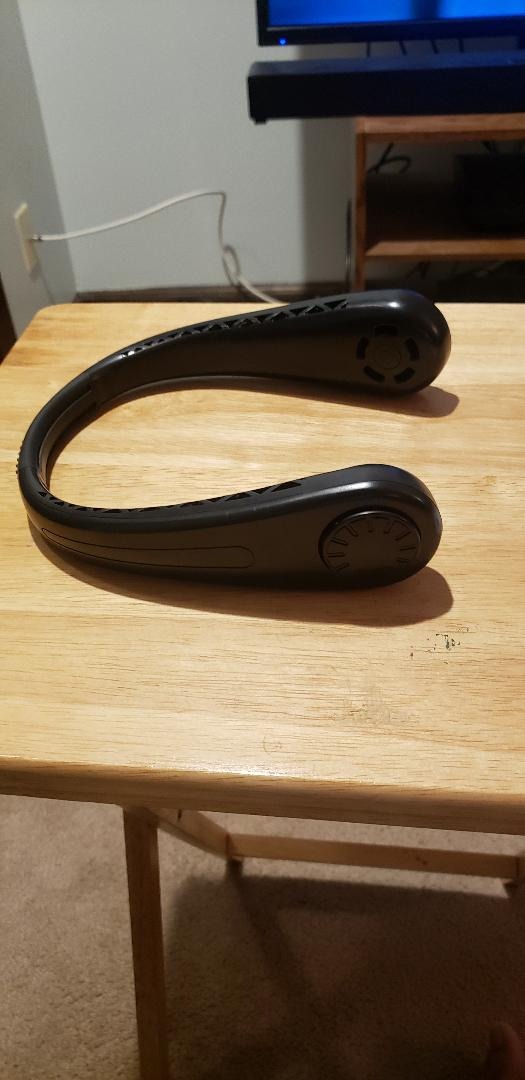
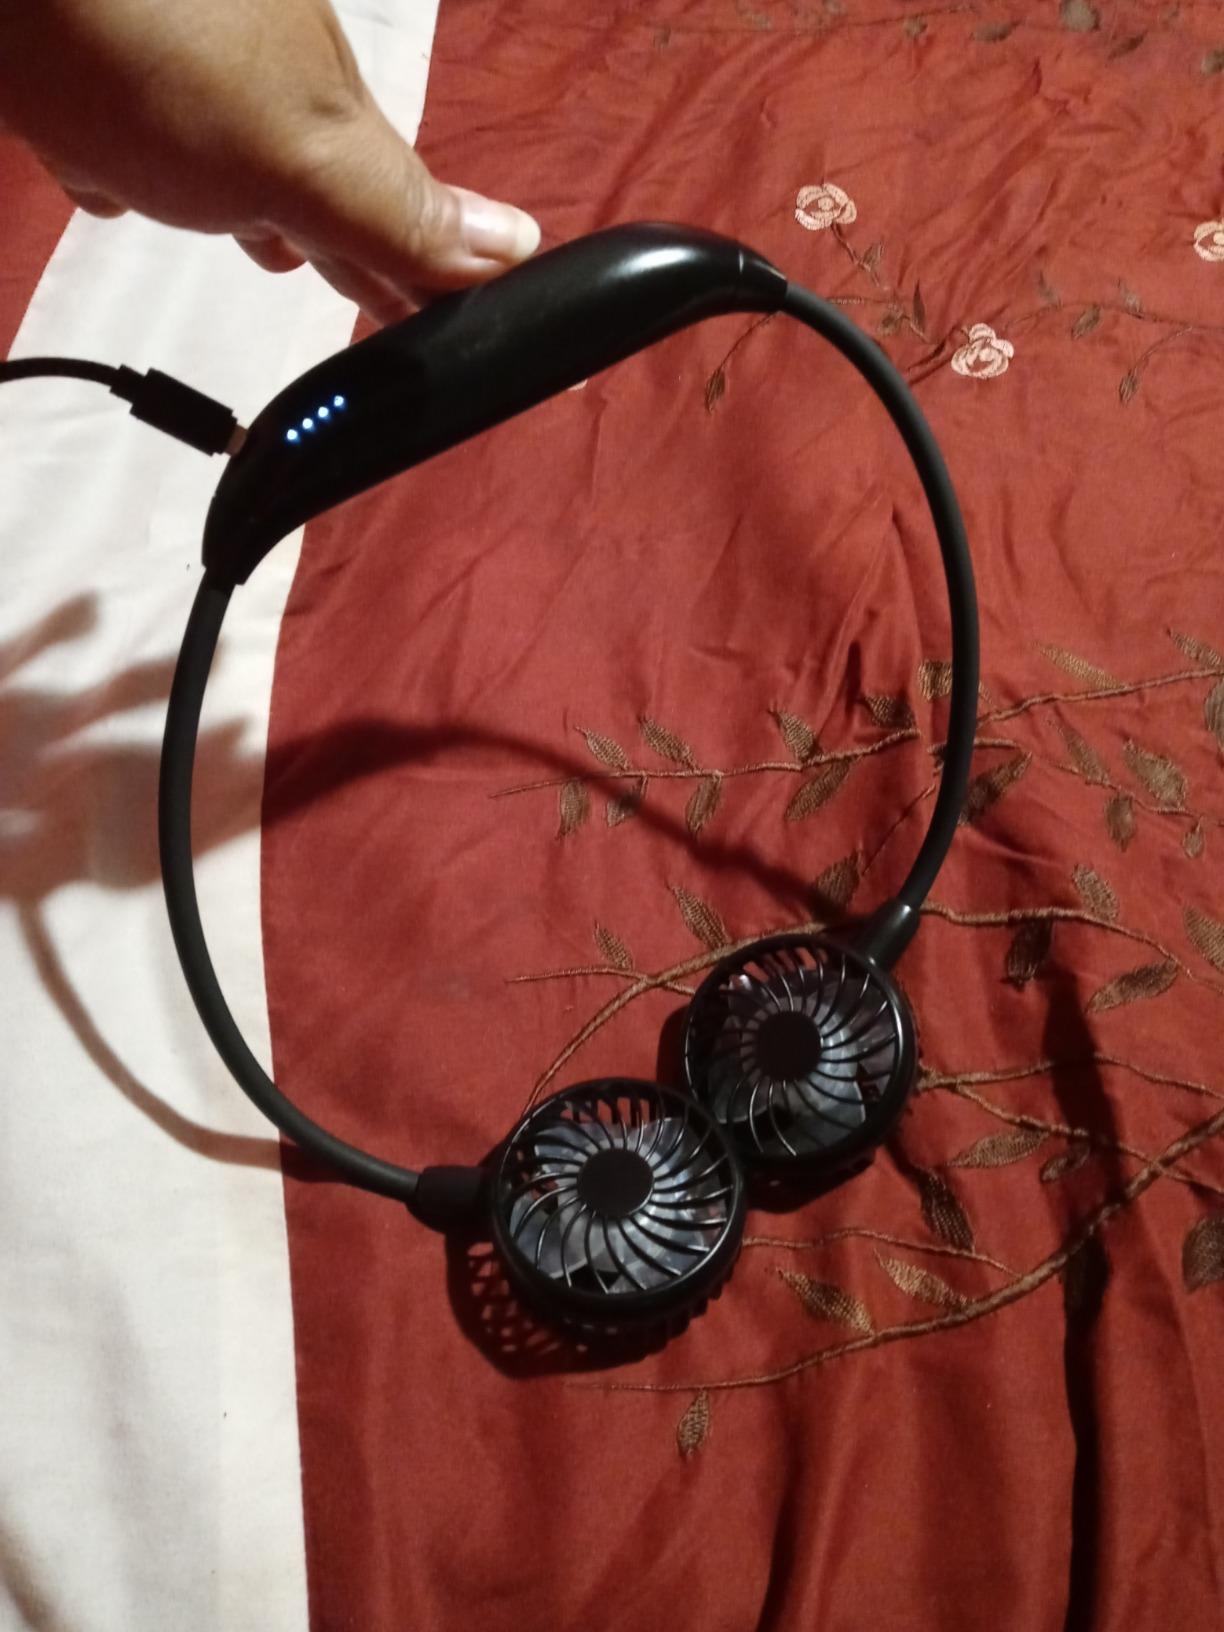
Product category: fan
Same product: no